Haruhiko Nishi

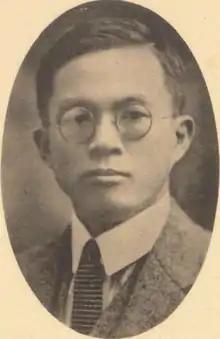

In 1925, as diplomatic relations between the Soviet and the Japanese governments were established, was appointed Secretary of the Embassy in Moscow. Served as Counselor of the Embassy in Moscow from June 1939 to August 1940.